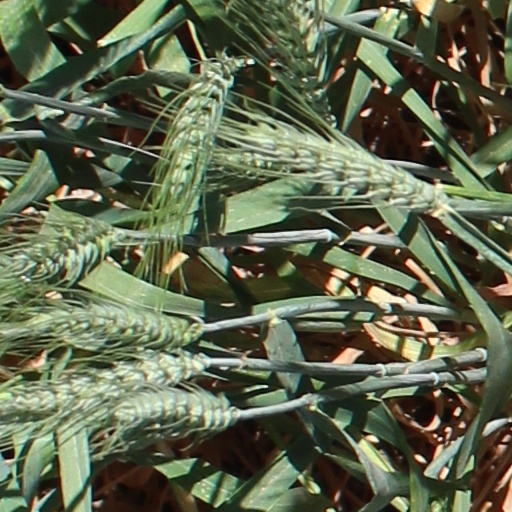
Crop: wheat